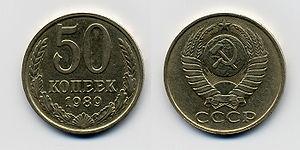
Les pièces de monnaie soviétiques sont une des représentations physiques, avec les billets de banque, de la monnaie de l'Union des républiques socialistes soviétiques.